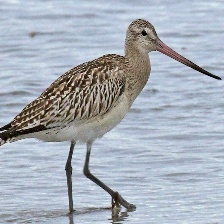
Species: BAR-TAILED GODWIT
Scientific name: LIMOSA LAPPONICA